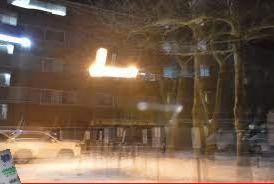
Denominación: 1000